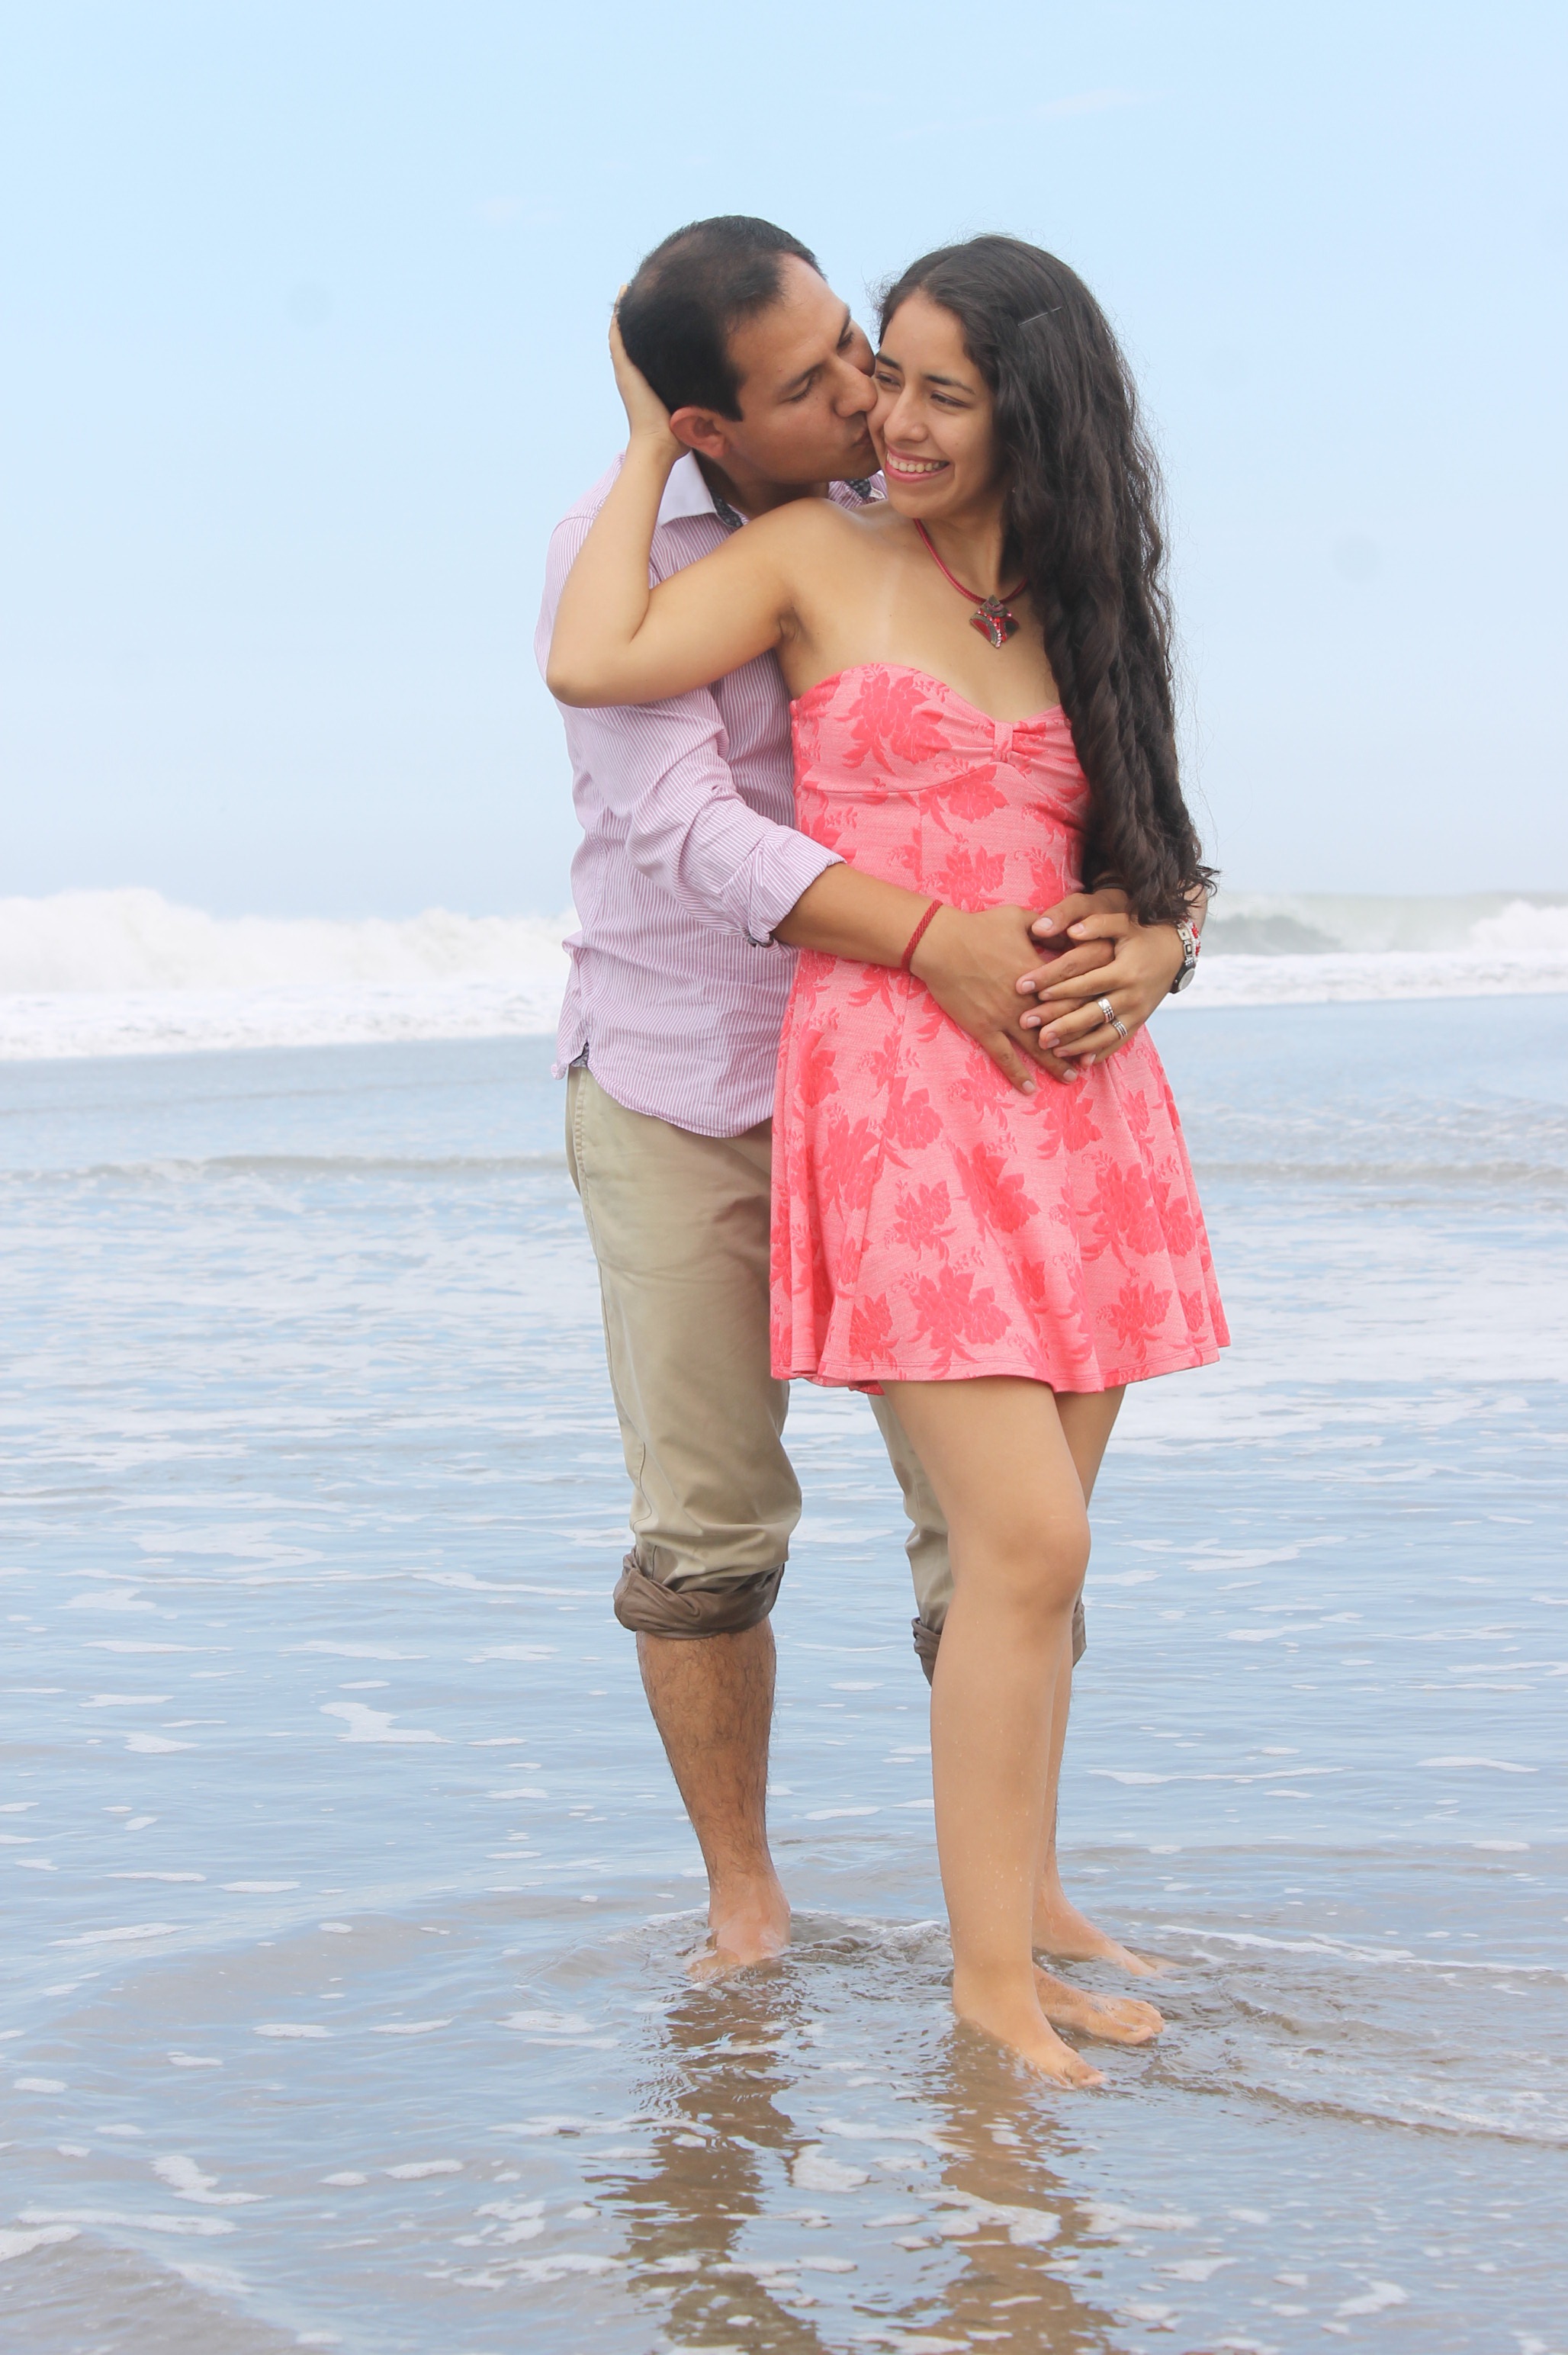
beach, sea, woman, vacation, leg, kiss, couple, romance, hug, ceremony, interaction, photo shoot